2013 FIBA Asia Under-16 Championship

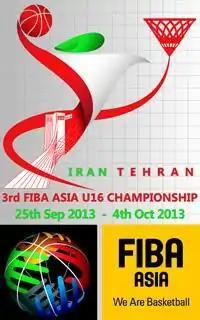

The 2013 FIBA Asia Under-16 Championship was the qualifying tournament for FIBA Asia at the 2014 FIBA Under-17 World Championship. The tournament was held in Tehran, Iran from September 25 to October 4.